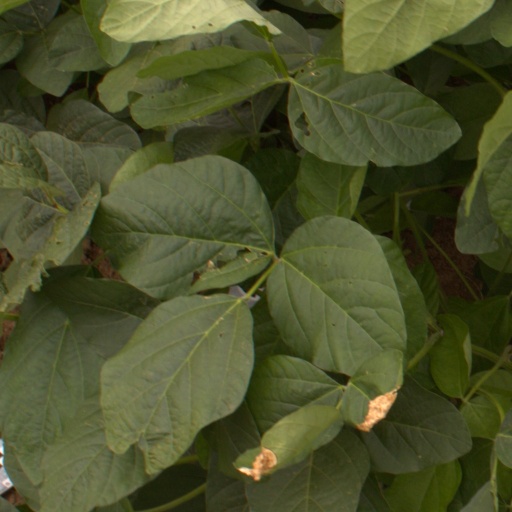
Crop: soybean